Blossi/810551

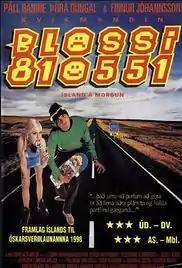
Film poster

Blossi/810551 is a 1997 Icelandic drama film directed by Júlíus Kemp. The film was selected as the Icelandic entry for the Best Foreign Language Film at the 70th Academy Awards, but was not accepted as a nominee.